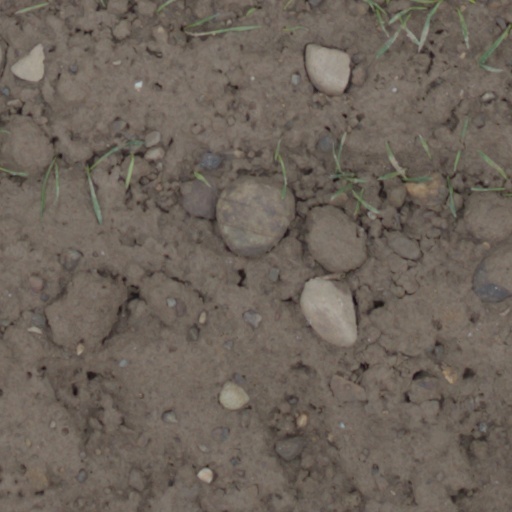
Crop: wheat